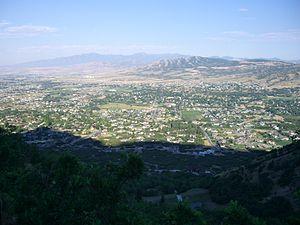
La ville américaine d’Alpine est située dans le comté d'Utah, dans l’État de l’Utah. Selon le recensement de 2010, sa population s’élève à 9 555 habitants.